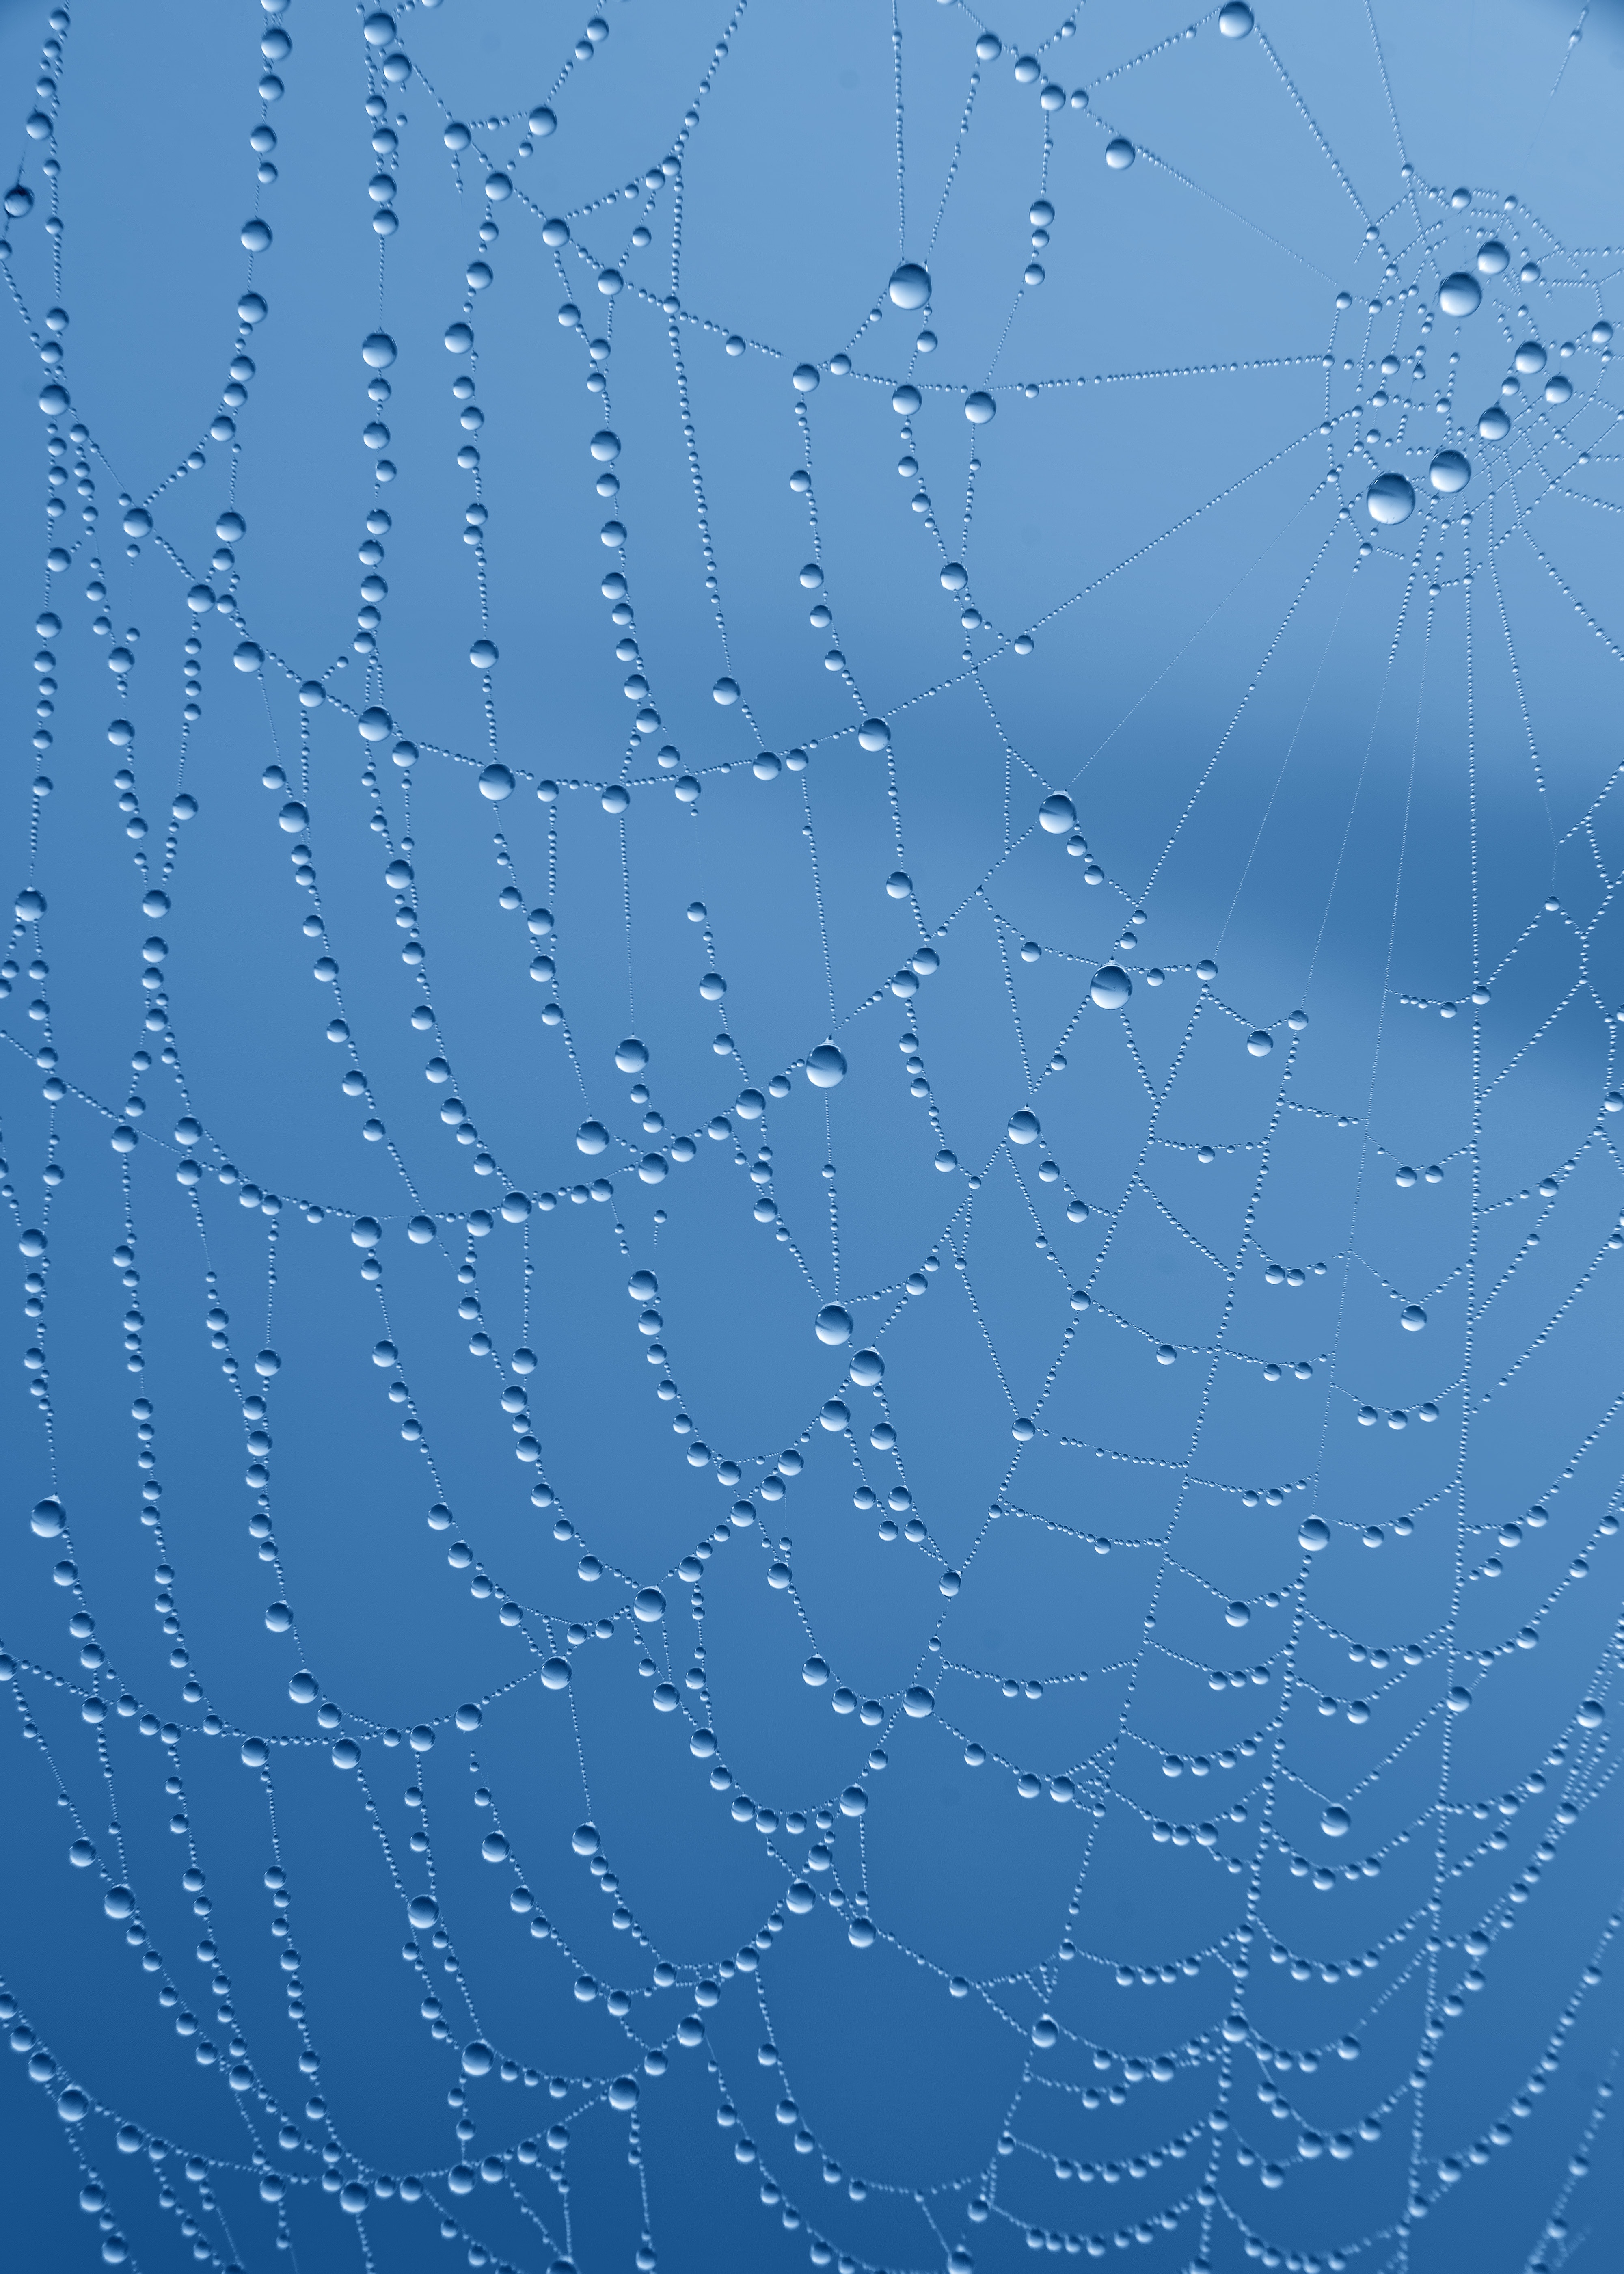
water, blue, sky, drop, atmosphere, moisture, line, dew, computer wallpaper, pattern, calm